Alexander Garden (Saint Petersburg)

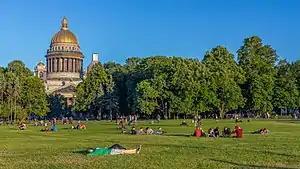

The Alexander Garden (Александровский сад) lies along the south and west façades of the Russian Admiralty in St. Petersburg, parallel to the Neva River and Admiralty Quay, extending from Palace Square in the east to St. Isaac's Cathedral in the west. The English park is named after Alexander II of Russia who ordered some 52 species of trees to be planted there. It was formerly known as the Admiralty Boulevard, the Admiralty Meadow, and the Labourers Garden.